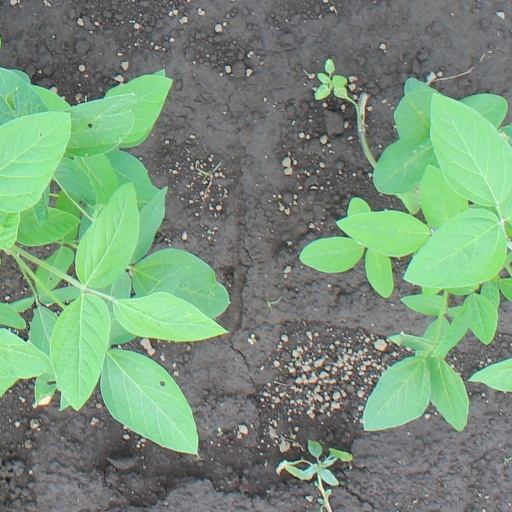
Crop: soybean